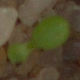
Label: scentless_mayweed